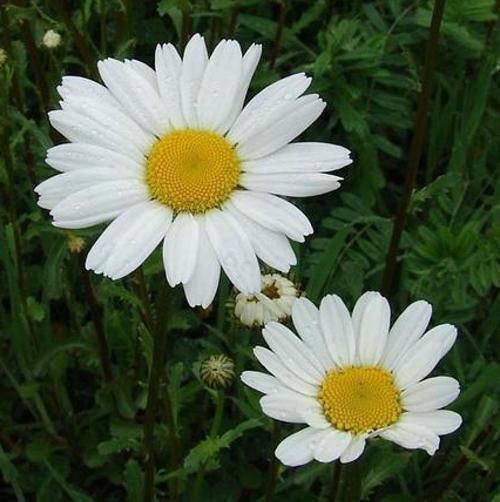
Label: oxeye daisy